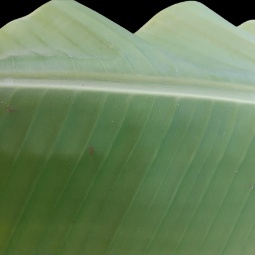
Label: Healthy